Sigurd Bratlie

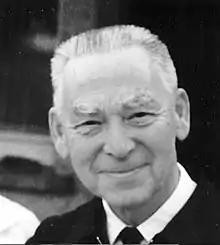

Sigurd Rudolf Guldbrandsen Bratlie (July 27, 1905 – January 24, 1996) was the leader of Brunstad Christian Church from 1976 until his death in 1996.